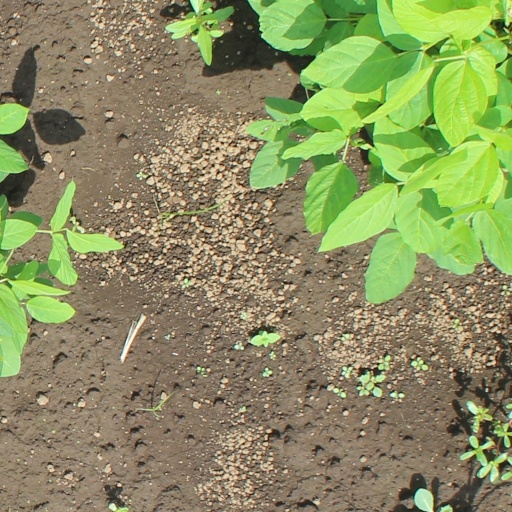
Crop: soybean